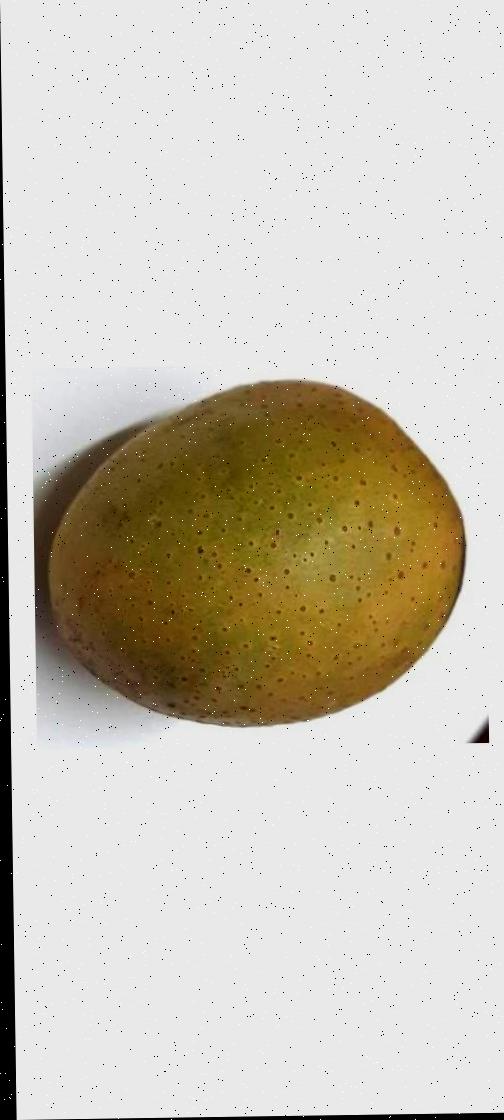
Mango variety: Gourmoti